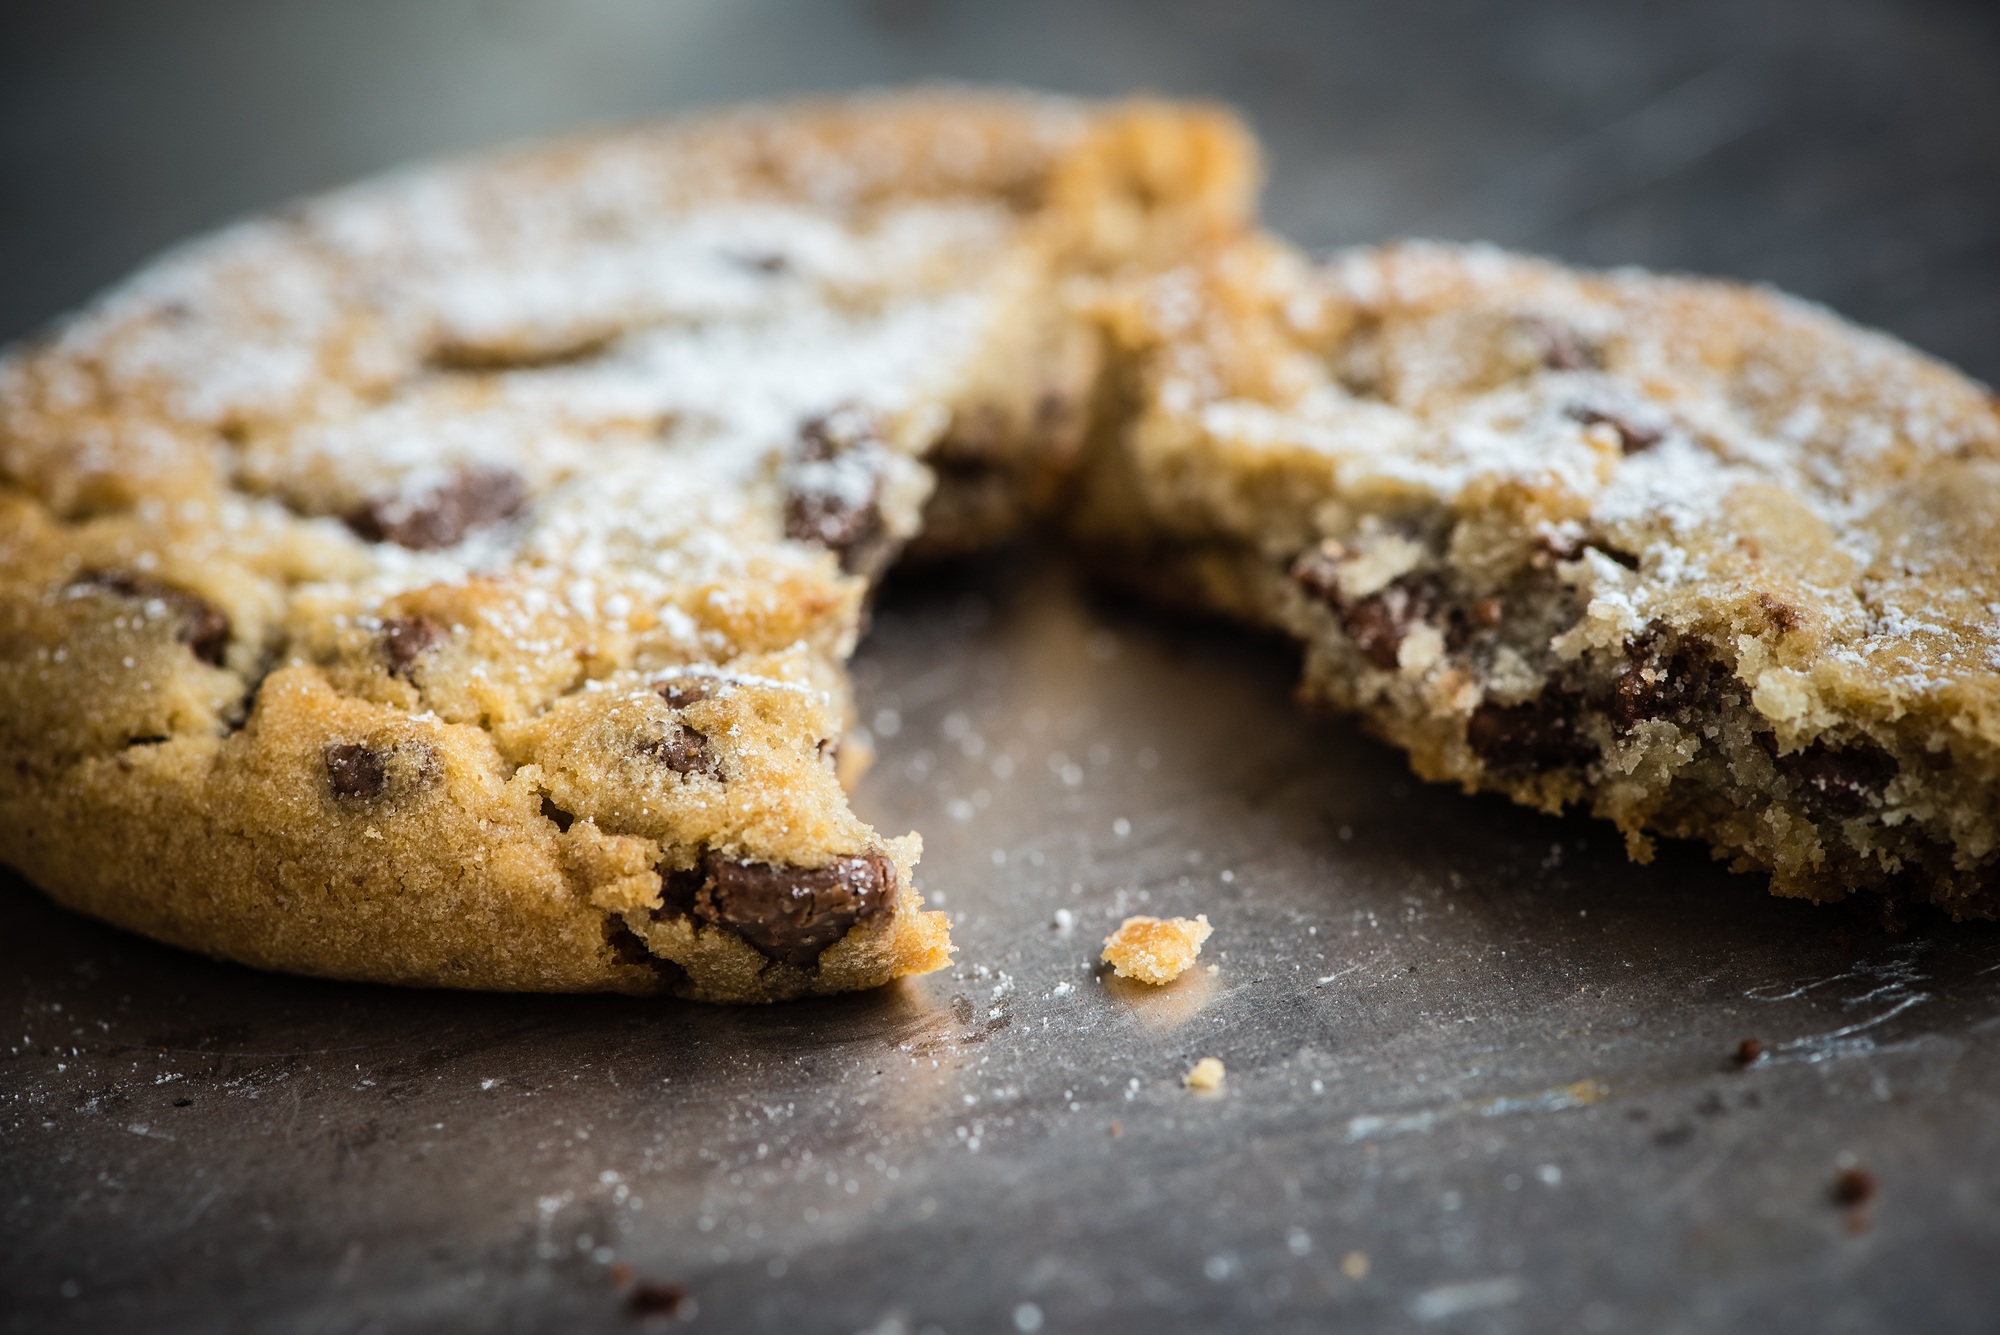
sweet, dish, meal, food, produce, broken, breakfast, baking, cookie, close, dessert, eat, delicious, baked, chocolate chip cookie, calories, bake, pastries, cookies, sugar, candy, food photography, sweetness, split, scone, baked goods, flavor, small cakes, nibble, nutty, lighter cookie, snack food, cookies and crackers